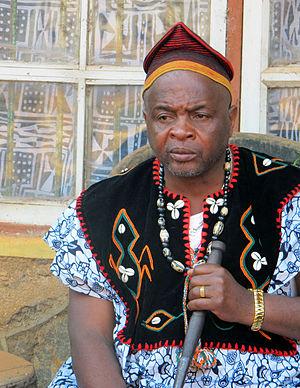
Les Nso sont une population d'Afrique centrale vivant au nord-ouest du Cameroun. Ils sont considérés comme un sous-groupe des Tikar. La capitale des Nso est Kumbo.